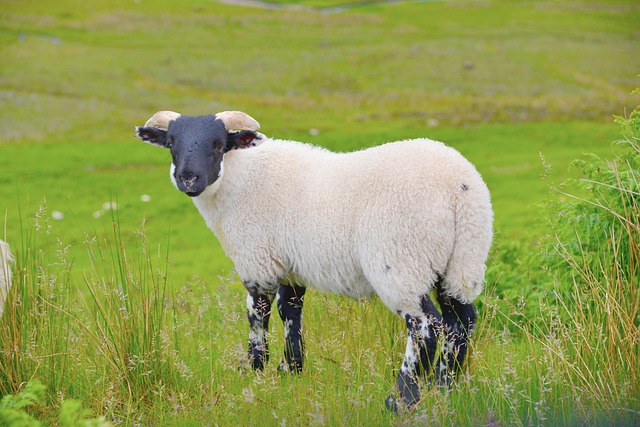
Label: pecora